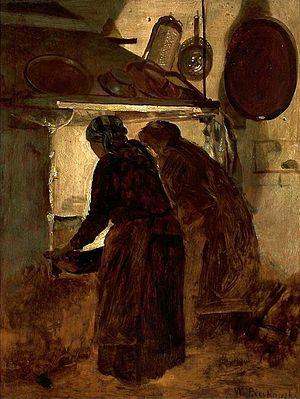
Wojciech Piechowski, né le 23 avril 1849 à Nosarzewo Borowe et mort le 13 novembre 1911 près de Skłóty, est un peintre et photographe polonais.